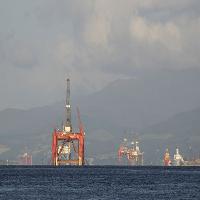
Weather: cloudy or overcast